Zapatista Army of National Liberation

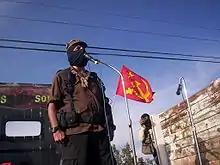
Subcomandante Marcos in Salamanca, March 2006

In response to the siege of the EZLN, Esteban Moctezuma, the interior minister, submitted his resignation to President Zedillo, which Zedillo refused to accept. Influenced by Moctezuma's protest, President Zedillo abandoned the military offensive in favor of a diplomatic approach. The Mexican army eased its operation in Chiapas, allowing Marcos to escape the military perimeter in the Lacandon Jungle. Responding to the change of conditions, friends of the EZLN along with Subcomandante Marcos prepared a report for under-Secretary of the Interior Luis Maldonado Venegas; the Secretary of the Interior Esteban Moctezuma; and then President Zedillo. The document stressed Marcos' pacifist inclinations and his desire to avoid a bloody war. The document also said that the marginalized groups and the radical left that existed in Mexico supported the Zapatista movement. It also stressed that Marcos maintained an open negotiating track.